Cornelis Cels

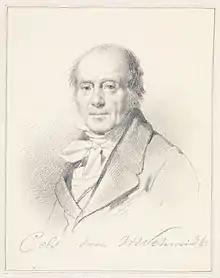
Portrait of Cornelis Cels by Willem Hendrik Schmidt

Cornelis Cels (10 June 1778 – 3 March 1859) was a Flemish painter of portraits and religious subjects. He was a professor and director of the Académie des Beaux-Arts de Tournai (Academy of Fine Arts, Tournai). He was patronized as a portrait painter by the court of The Hague.